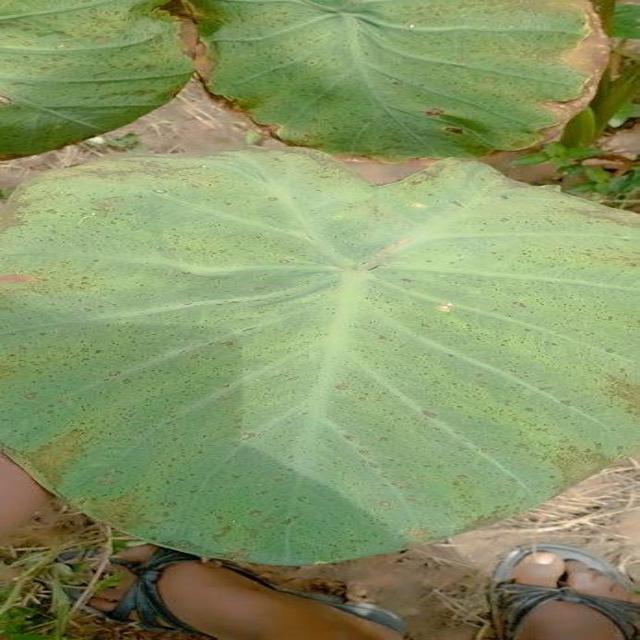
Label: Mid_Blight